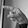
ASL letter: P